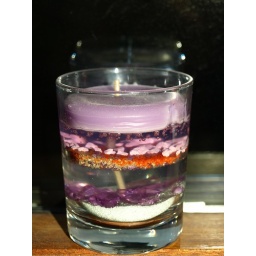
standing in my window shelf